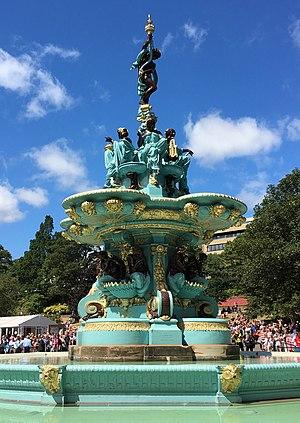
La fontaine Ross est une structure en fonte située dans les jardins de Princes Street Gardens, à West Princes Street, à Édimbourg, en Ecosse. Elle a été installée en 1872 et restaurée en 2018.